Lost Worlds (Carter short story collection)

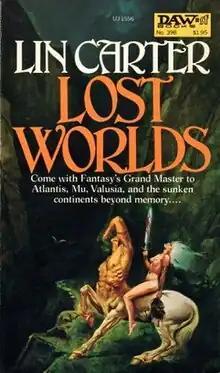
cover art from first edition

Lost Worlds is a collection of fantasy short stories edited by American writer Lin Carter. It was first published in paperback by DAW Books in 1980. It was reissued in hardcover and paperback by Wildside Press in May 2008, and in ebook by Gateway/Orion in May 2020.